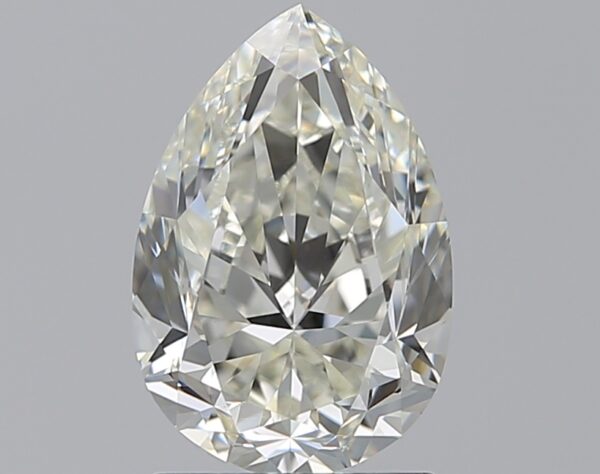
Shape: pear
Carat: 1.51
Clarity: VVS2
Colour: K
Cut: VG
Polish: EX
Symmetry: EX
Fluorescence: N
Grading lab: GIA
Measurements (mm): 9.13 x 6.17 x 4.07